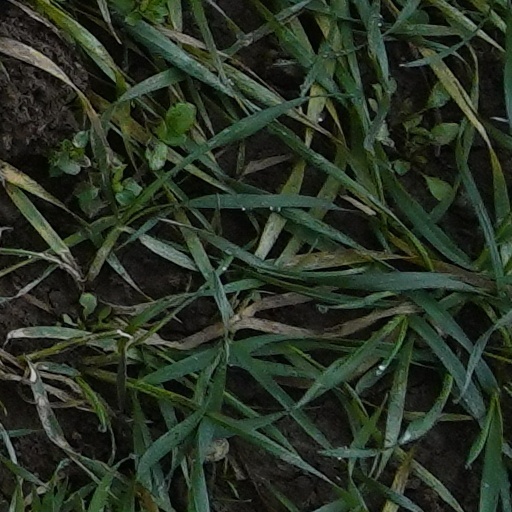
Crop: wheat